Patient Zero (film)

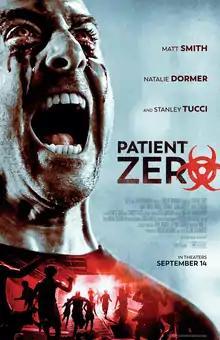
Theatrical release poster

Patient Zero is a 2018 science fiction horror film directed by Stefan Ruzowitzky and written by Mike Le. The film stars Matt Smith, Natalie Dormer, John Bradley, Stanley Tucci, Agyness Deyn, and Clive Standen. The plot involves a group of survivors who set out to find an antidote for a highly contagious virus that turns the infected into a ravenous but highly intelligent new species.